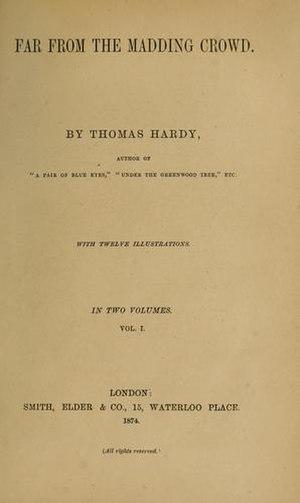
Loin de la foule déchaînée est le quatrième roman de Thomas Hardy et son premier grand succès littéraire paru en 1874. Il est paru à l'origine sous forme de série mensuelle dans Cornhill Magazine, où il a gagné un large lectorat. En France, il a été publié pour la première fois en 1901 sous le titre Barbara jusqu'en 1980.